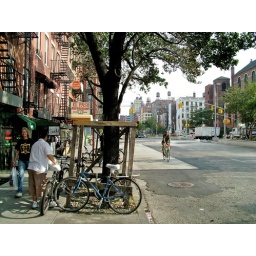
I love the little shack around the tree, all the bikes, all the ladders, all the yellow stop lights, and all the water towers in the distance.